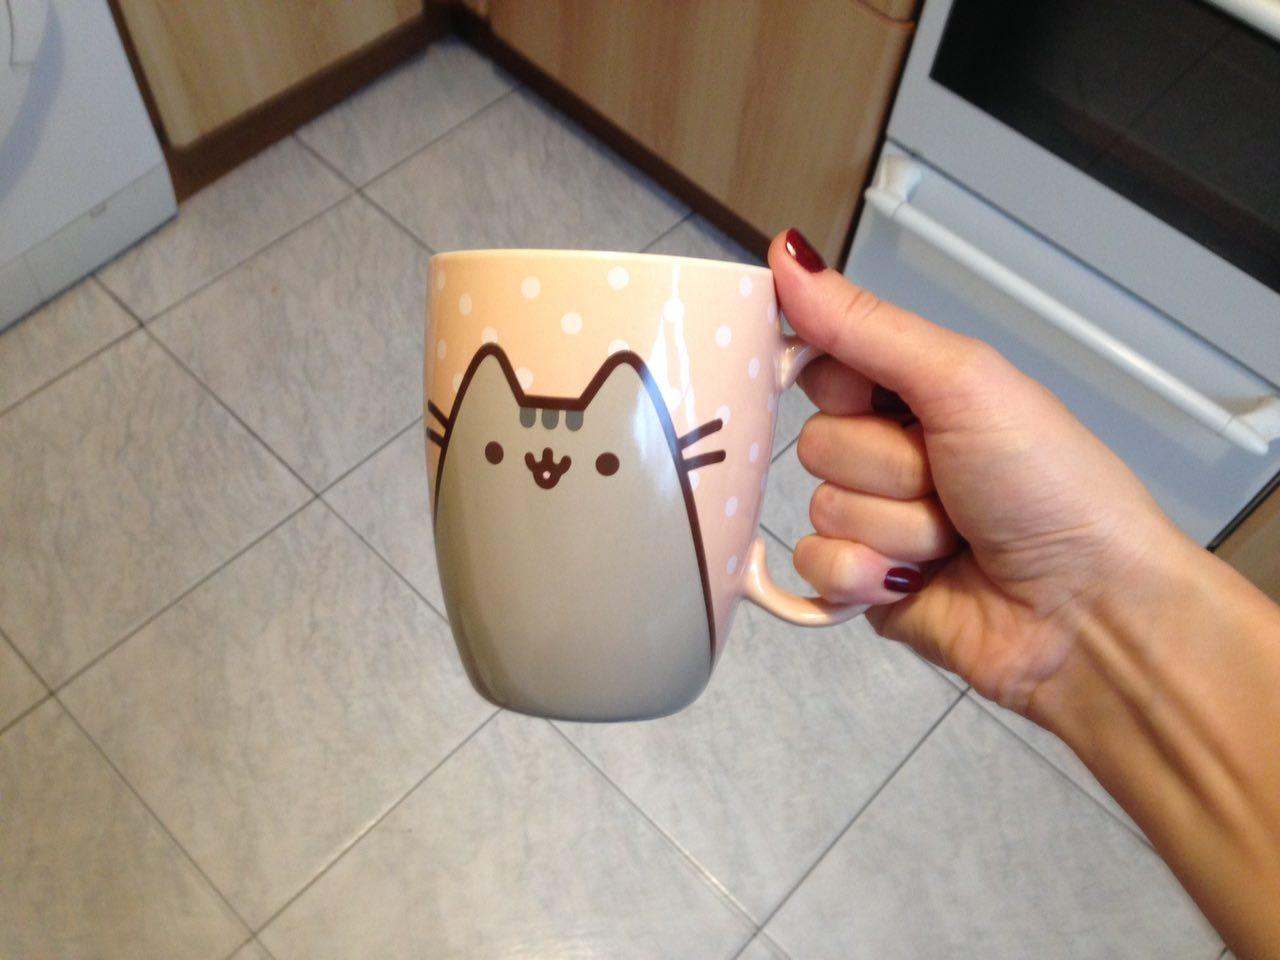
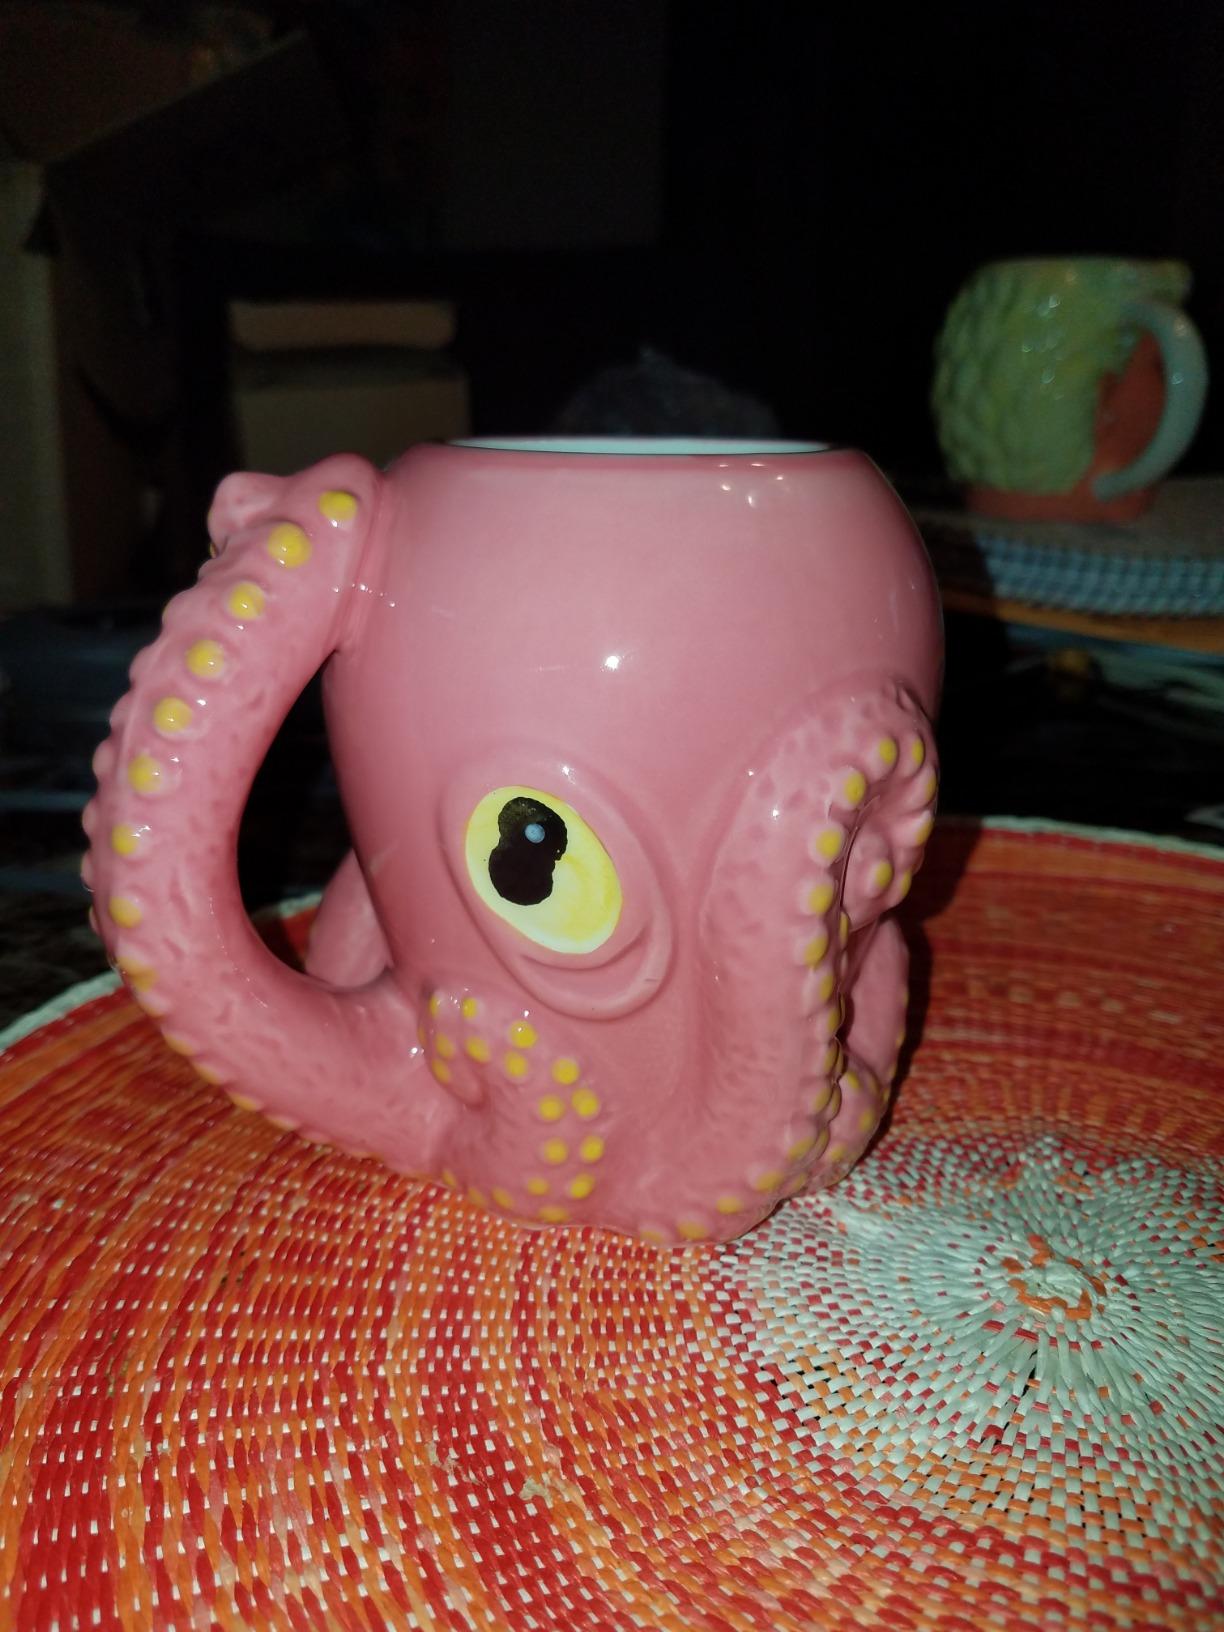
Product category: items_mug
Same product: no